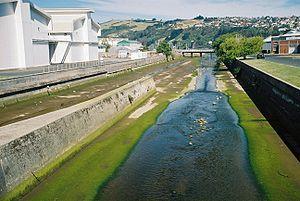
Le fleuve Water of Leith, est un petit cours d’eau situé dans l’Île du Sud de la Nouvelle-Zélande.